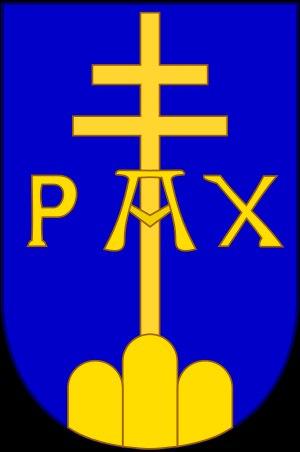
Les Bienheureux Martyrs bénédictins de Barbastro sont les 18 bénédictins de la Congrégation de Solesmes, du monastère d'El Pueyo, martyrisés et tués par des miliciens anarchistes au début de la guerre civile espagnole dans la ville de Huesca, Barbastro, en Espagne, et dont la fête est célébrée le 28 août chaque année.